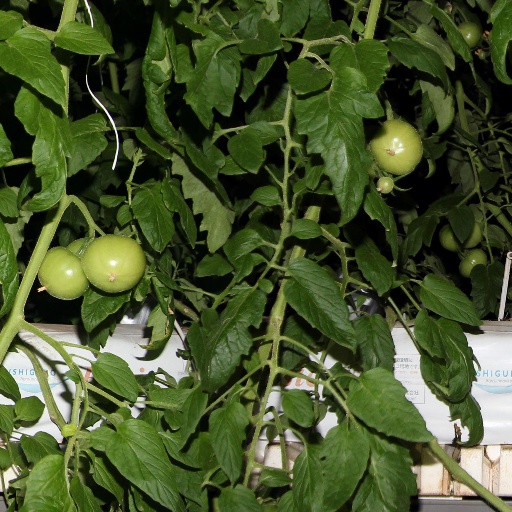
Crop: tomato